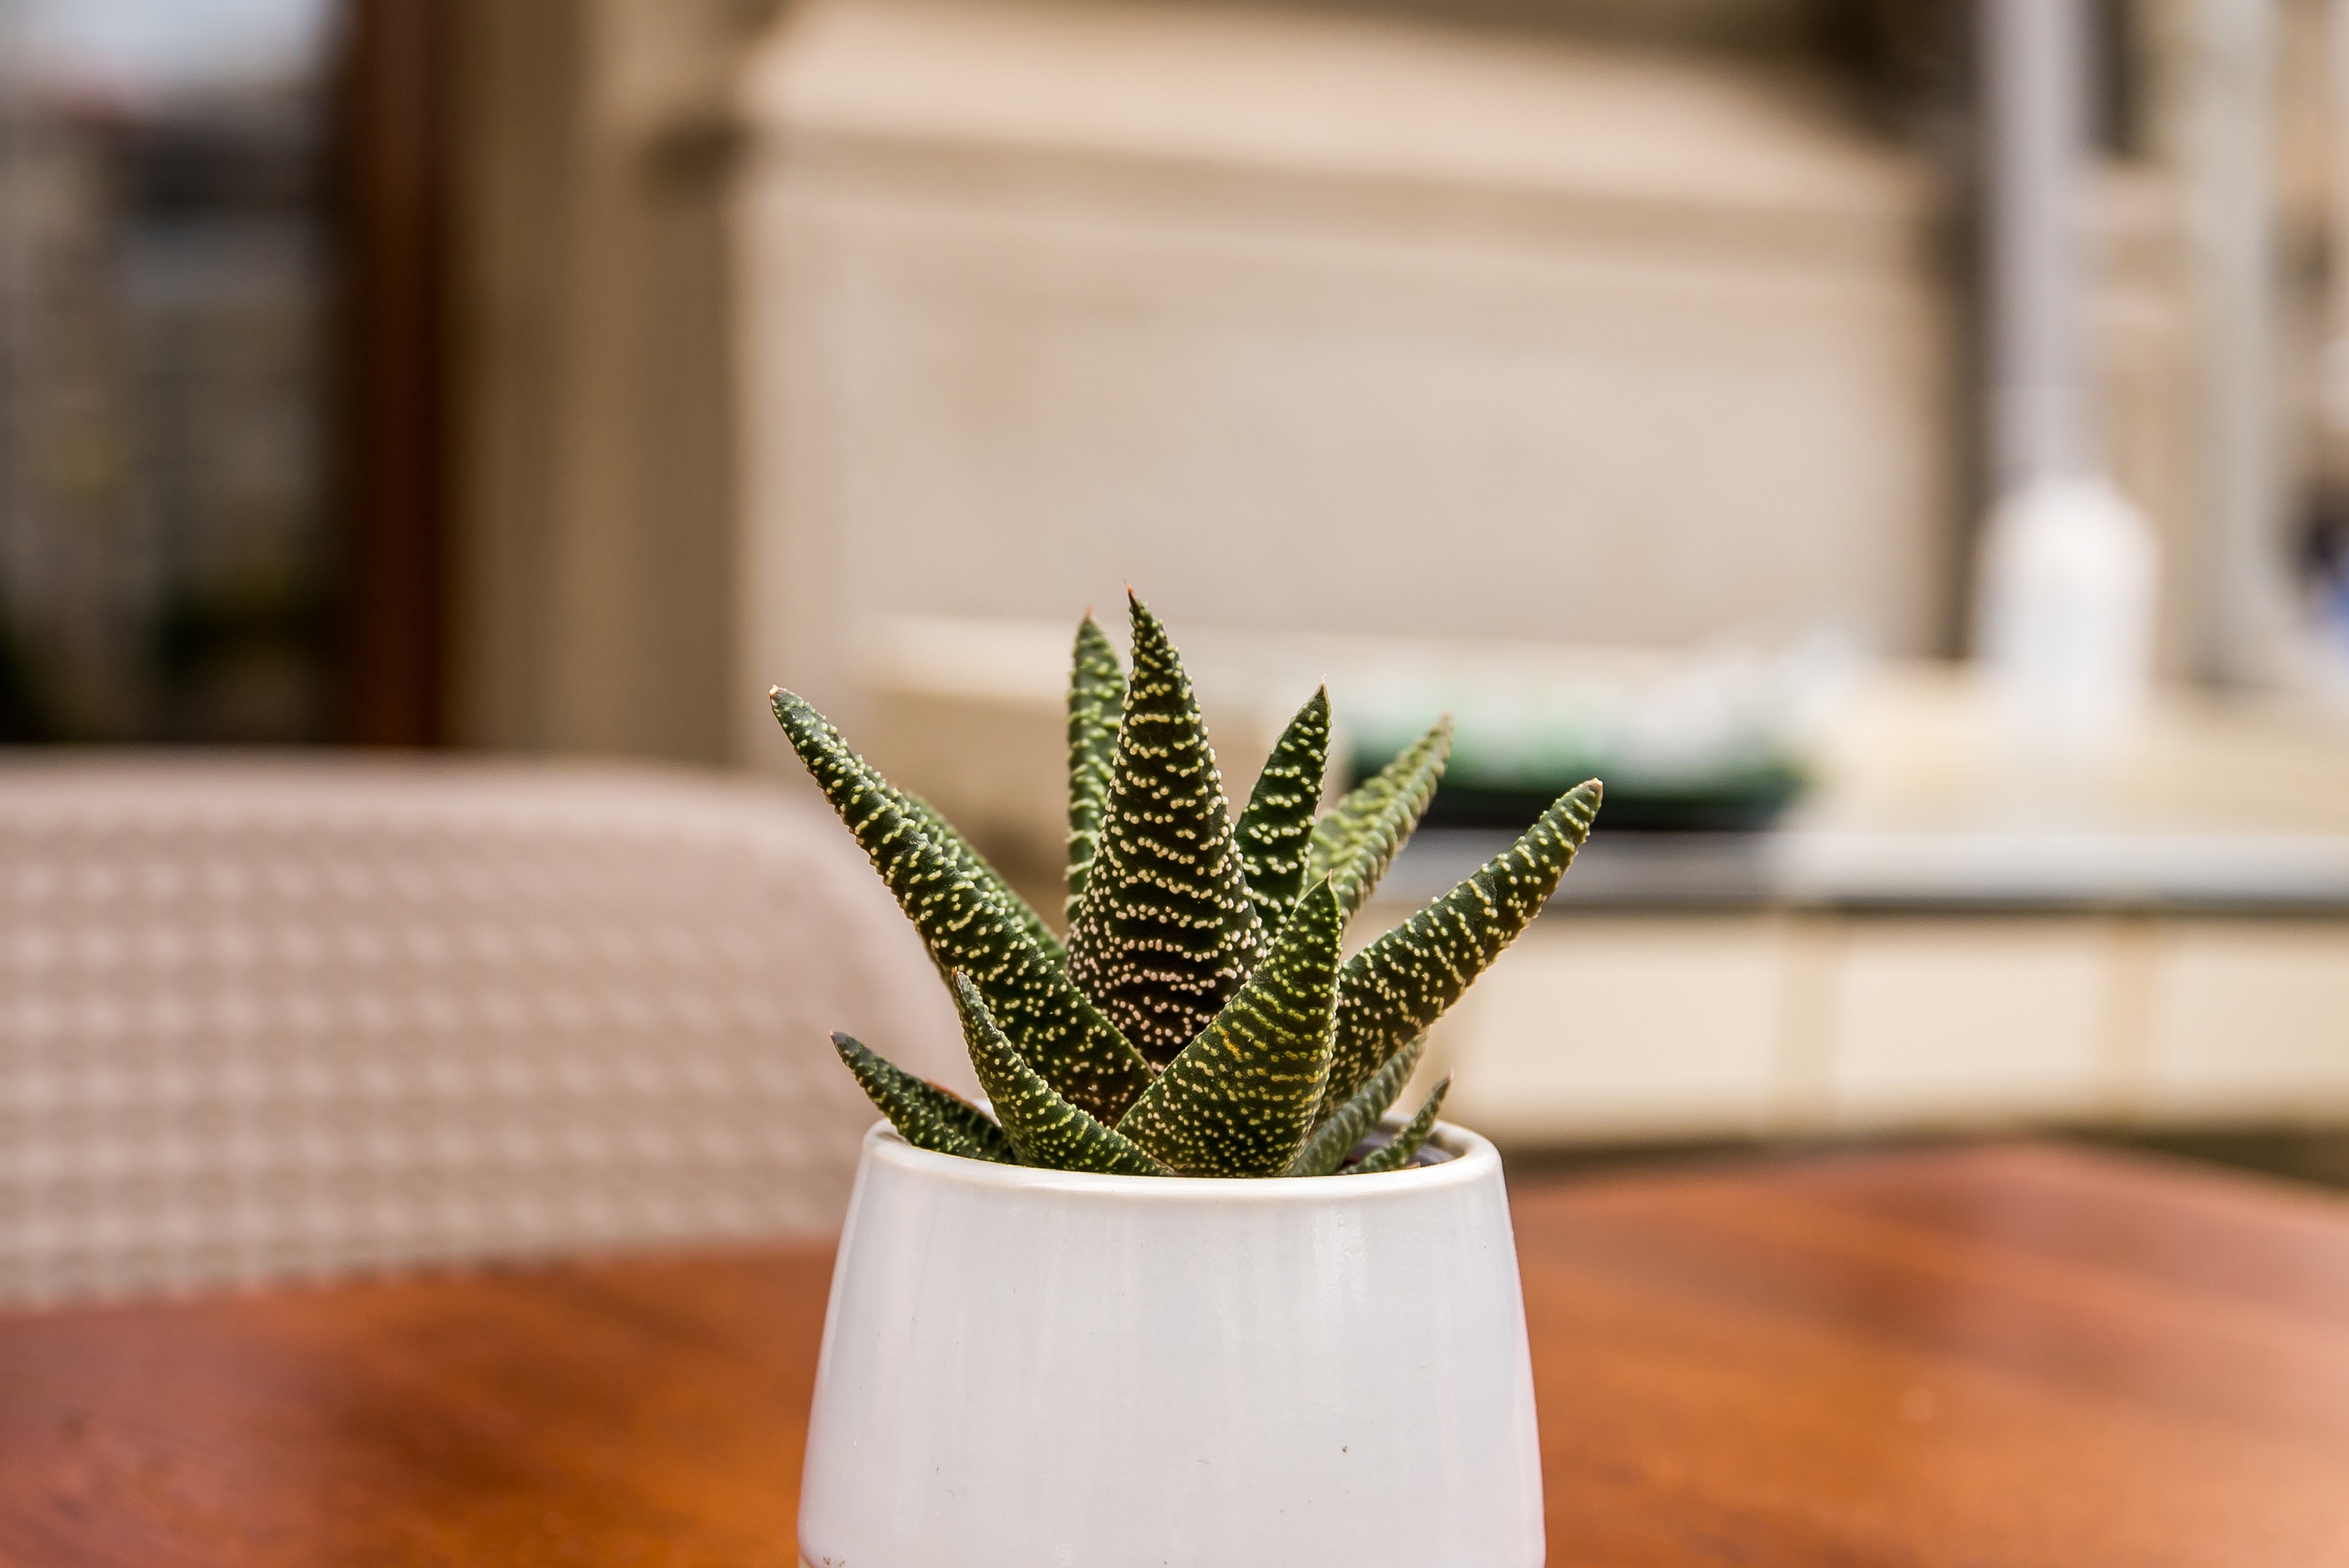
plant, flowerpot, cactus, aloe, houseplant